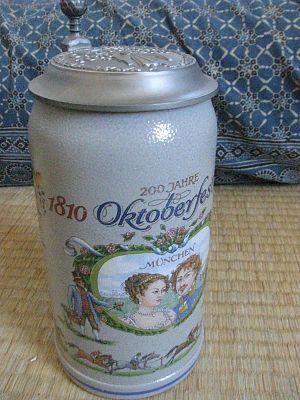
chope du jubilé de l'Oktoberfest
Une mass, ou Maß selon la graphie allemande, est une chope de bière d'un litre de contenance. Son nom allemand Maß signifie mesure. Au départ le mot mass désigne un volume de 1,069 litre et était une unité de mesure utilisée en Bavière et introduite en 1809. Depuis 1871 et l'introduction du système métrique, le volume est de 1 litre tout rond. Ce type de chope est surtout utilisé en Bavière et en Autriche pour servir la bière bien évidemment, mais aussi pour les mélanges entre de la bière et d'autres boissons, typiquement la Radler.
L’Oktoberfest est une fête populaire connue dans les pays francophones sous le nom de fête de la bière, se déroulant à Munich en Allemagne. De nos jours, elle commence le premier samedi de la deuxième quinzaine de septembre à midi exactement, et se termine le premier dimanche d'octobre, sauf si celui-ci est le 1ᵉʳ ou le 2 octobre auquel cas la fête est prolongée jusqu'au 3. Elle dure donc de seize à dix-huit jours. L’Oktoberfest a lieu près du centre de Munich, sur un terrain vague de 42 hectares. Ce site s'appelle Theresienwiese, parfois raccourci en die Wiese. Afin de préserver le caractère familial de la fête, une fête foraine et des lieux de restauration sont installés autour des tentes. L’Oktoberfest est la plus grande fête foraine au monde. On y trouve des attractions historiques mais aussi de très modernes.